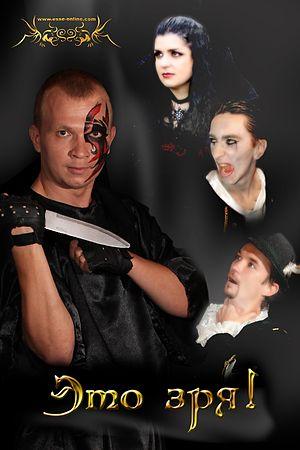
""Cela en vain!"". Fantaisie comédie musicale rock du groupe ""ESSE"" - ""le Chemin sans retour"" d'après la saga d'A.Sapkovsky ""Sorceleur"". L'affiche officielle. La scène 1. Lyudmila Dymkova (Yennefer de Vengerberg), Eugeny Roudakov (combattant), Konstantin Ilyin (Emiel Regis Rohellec Terzieff-Godefroy), Michael Papchenkov (Jaskier). La photo - Iury Osadtchy. La retouche - Anastasia Vorotnikova Čeština: ""Esto no es nada!"" Fantasy Rock hudební ""Cesta, ze které není návratu"", na základě sága A. Sapkowského ""Zaklínač"". Oficiální plakát. Scene 9. Lyudmila Dymkova (Yennefer z Vengerbergu), Evgeny Rudakov (válečník), Konstantin Ilyin (Emiel Regis Rohellec Terzieff-Godefroy), Michael Papchenkov (Jaskier) Fotografie - Yuri Osadchy. Retuš - Anastasia Vorotnikova Español: ""Esto en vano!"". Fantasía musical de rock ""el Camino sin vuelta atrás"" por los motivos de la saga De A.Sapkovsky de ""The Witcher"". El póster. La escena 9. Lyudmila Dymkova (Yennefer de Vengerberg), Eugeny Rudakov (soldado), Konstantin Ilyin (Emiel Regis Rohellec Terzieff-Godefroy), Michael Papchenkov (Jaskier). El fotógrafo - Yuri Osadchy. Foto - Yuri Osadchy. Retoque - Anastasia Vorotnikova Italiano: ""Questo invano!"". Fantasia il musicale ""Strada Irrevocabilmente"", basato sulla saga di A.Sapkovsky ""The Witcher"". El póster oficial. La escena 9. Lyudmila Dymkova (Yennefer di Vengerberg), Evgeny Rudakov (soldato), Konstantin Ilyin (Emiel Regis Rohellec Terzieff-Godefroy), Michael Papchenkov (Jaskier). Foto - Yuri Osadchy. Ritocco - Anastasia Vorotnikova"